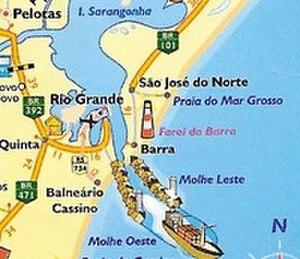
Le phare de São José do Norte ou phare de Barra est un phare situé sur la presqu'île de São José do Norte, dans l'État de Rio Grande do Sul -.